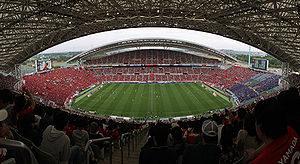
Fodbold under sommer-OL 2020 (kvinder) / Spillesteder
Kvindernes fodboldturnering under sommer-OL bliver afholdt i Tokyo og seks andre byer i Japan fra den 25. juli til den 9. august. Forbundene tilknyttet FIFA blev opfordret til at sende deres kvindefodboldlandshold til den regionale kvalifikationsturnering, hvorfra elleve hold sammen med værtsnationen kvalificerede sig til OL. Der er ingen aldersbegrænsning for de deltagende spillere i turneringen. Finalen vil blive spillet på Nationalstadionet i Tokyo.